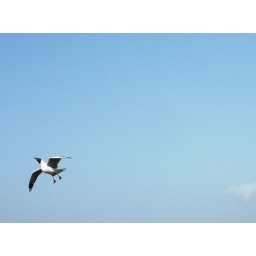
Bound by the blue roof